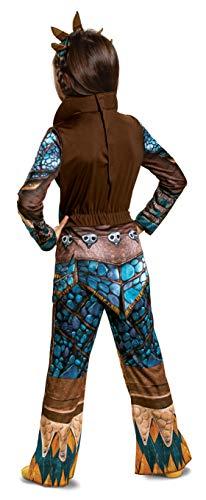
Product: Disguise Astrid How to Train Your Dragon Hidden World Girls' Costume
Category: Toys & Games | Dress Up & Pretend Play | Costumes
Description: HOW TO TRAIN YOUR DRAGON: HIDDEN WORLD MOVIE NBC UNIVERSAL.
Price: $14.94
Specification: ProductDimensions:38x12x1inches|ItemWeight:9.4ounces|ShippingWeight:9.6ounces(Viewshippingratesandpolicies)|ASIN:B07NDZM1LP|Itemmodelnumber:87917M|Manufacturerrecommendedage:36months-4years